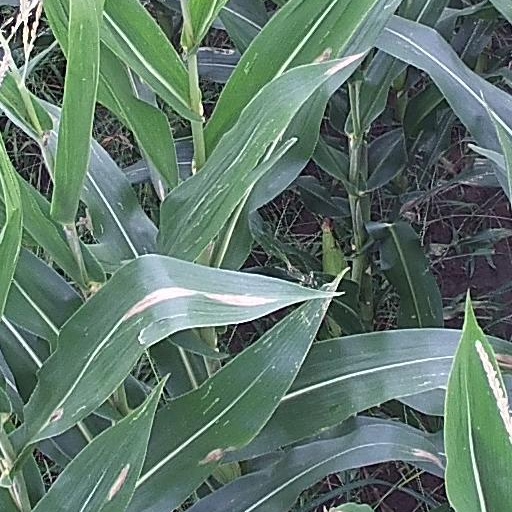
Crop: maize; corn